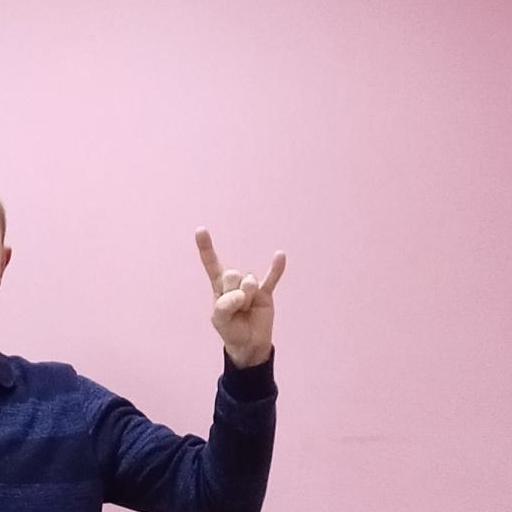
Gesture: rock